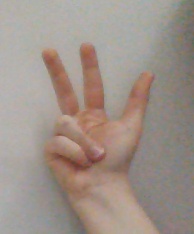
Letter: al